Federal Bureau of Investigation

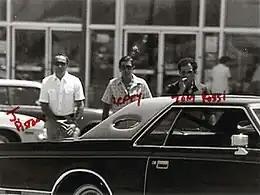
An FBI surveillance photograph of Joseph D. Pistone (aka Donnie Brasco), Benjamin "Lefty" Ruggiero and Edgar Robb (aka Tony Rossi), 1980s

In response to organized crime, on August 25, 1953, the FBI created the Top Hoodlum Program. The national office directed field offices to gather information on mobsters in their territories and to report it regularly to Washington for a centralized collection of intelligence on racketeers. After the Racketeer Influenced and Corrupt Organizations Act, for RICO Act, took effect, the FBI began investigating the former Prohibition-organized groups, which had become fronts for crime in major cities and small towns. All the FBI work was done undercover and from within these organizations, using the provisions provided in the RICO Act. Gradually the agency dismantled many of the groups. Although Hoover initially denied the existence of a National Crime Syndicate in the United States, the Bureau later conducted operations against known organized crime syndicates and families, including those headed by Sam Giancana and John Gotti. The RICO Act is still used today for all organized crime and any individuals who may fall under the Act's provisions.